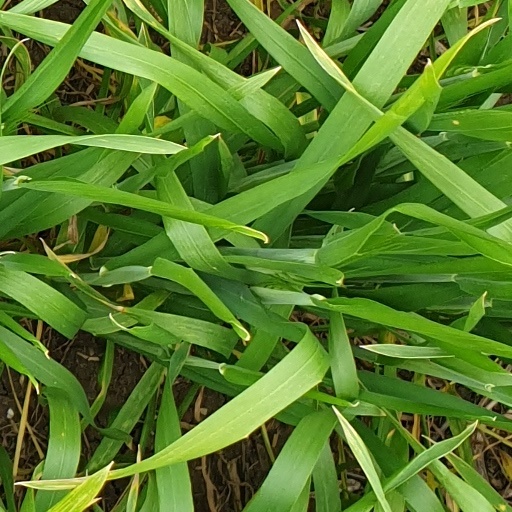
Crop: wheat